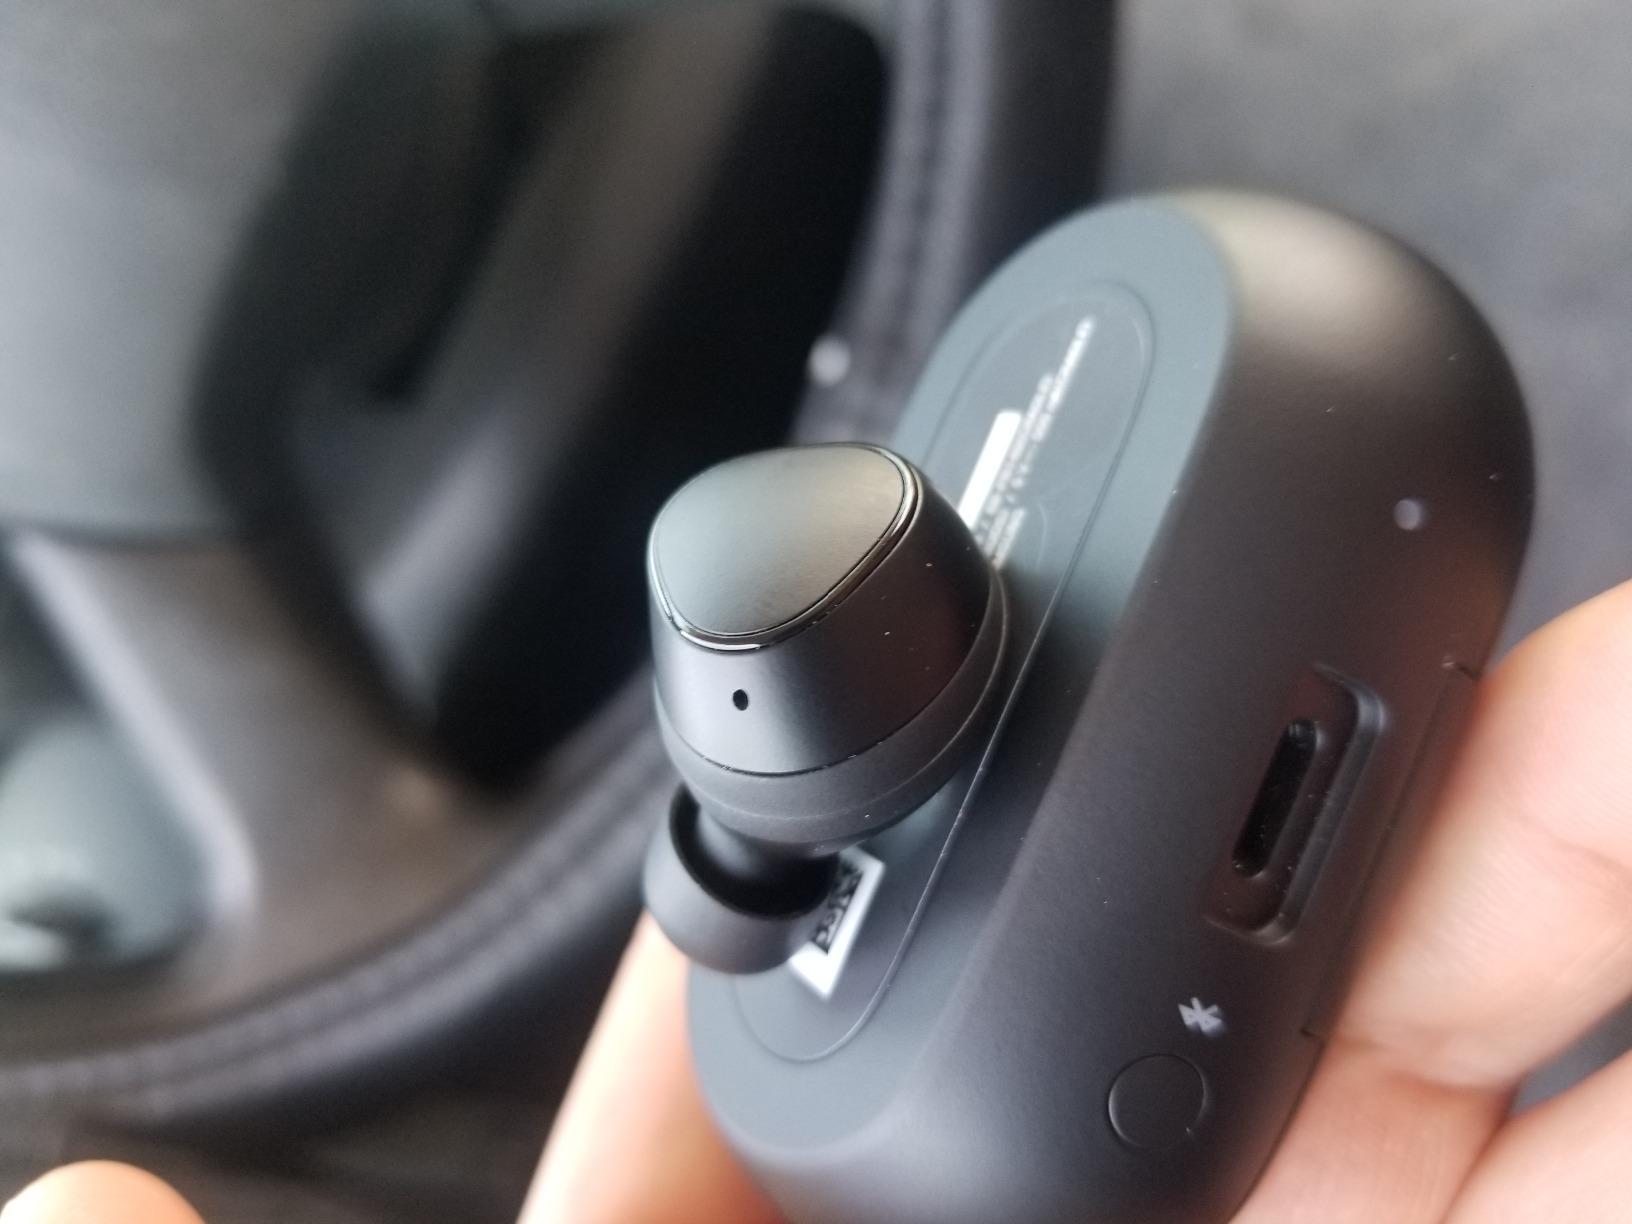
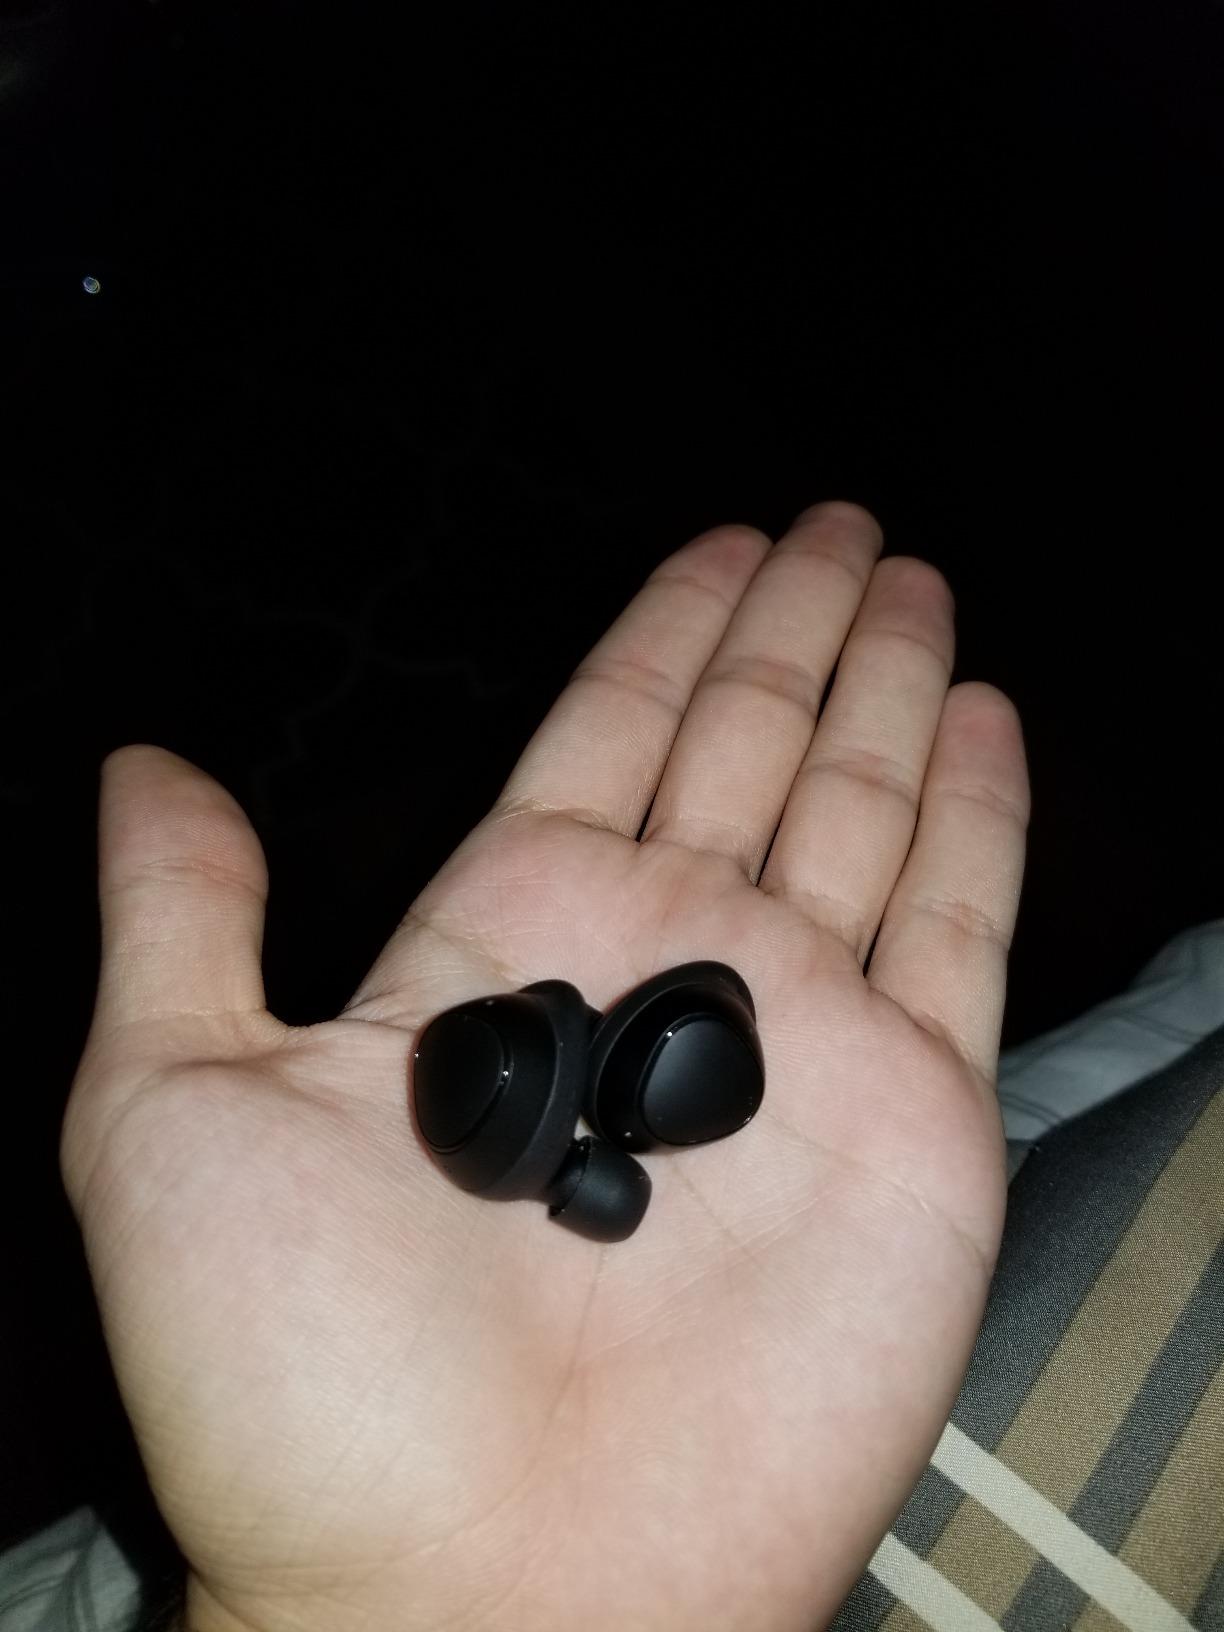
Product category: earbuds
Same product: yes